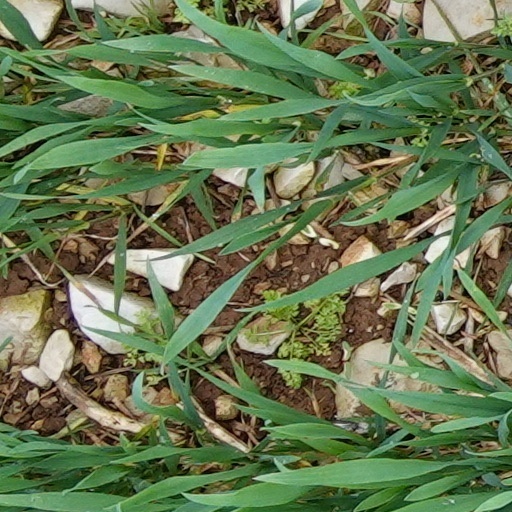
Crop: wheat